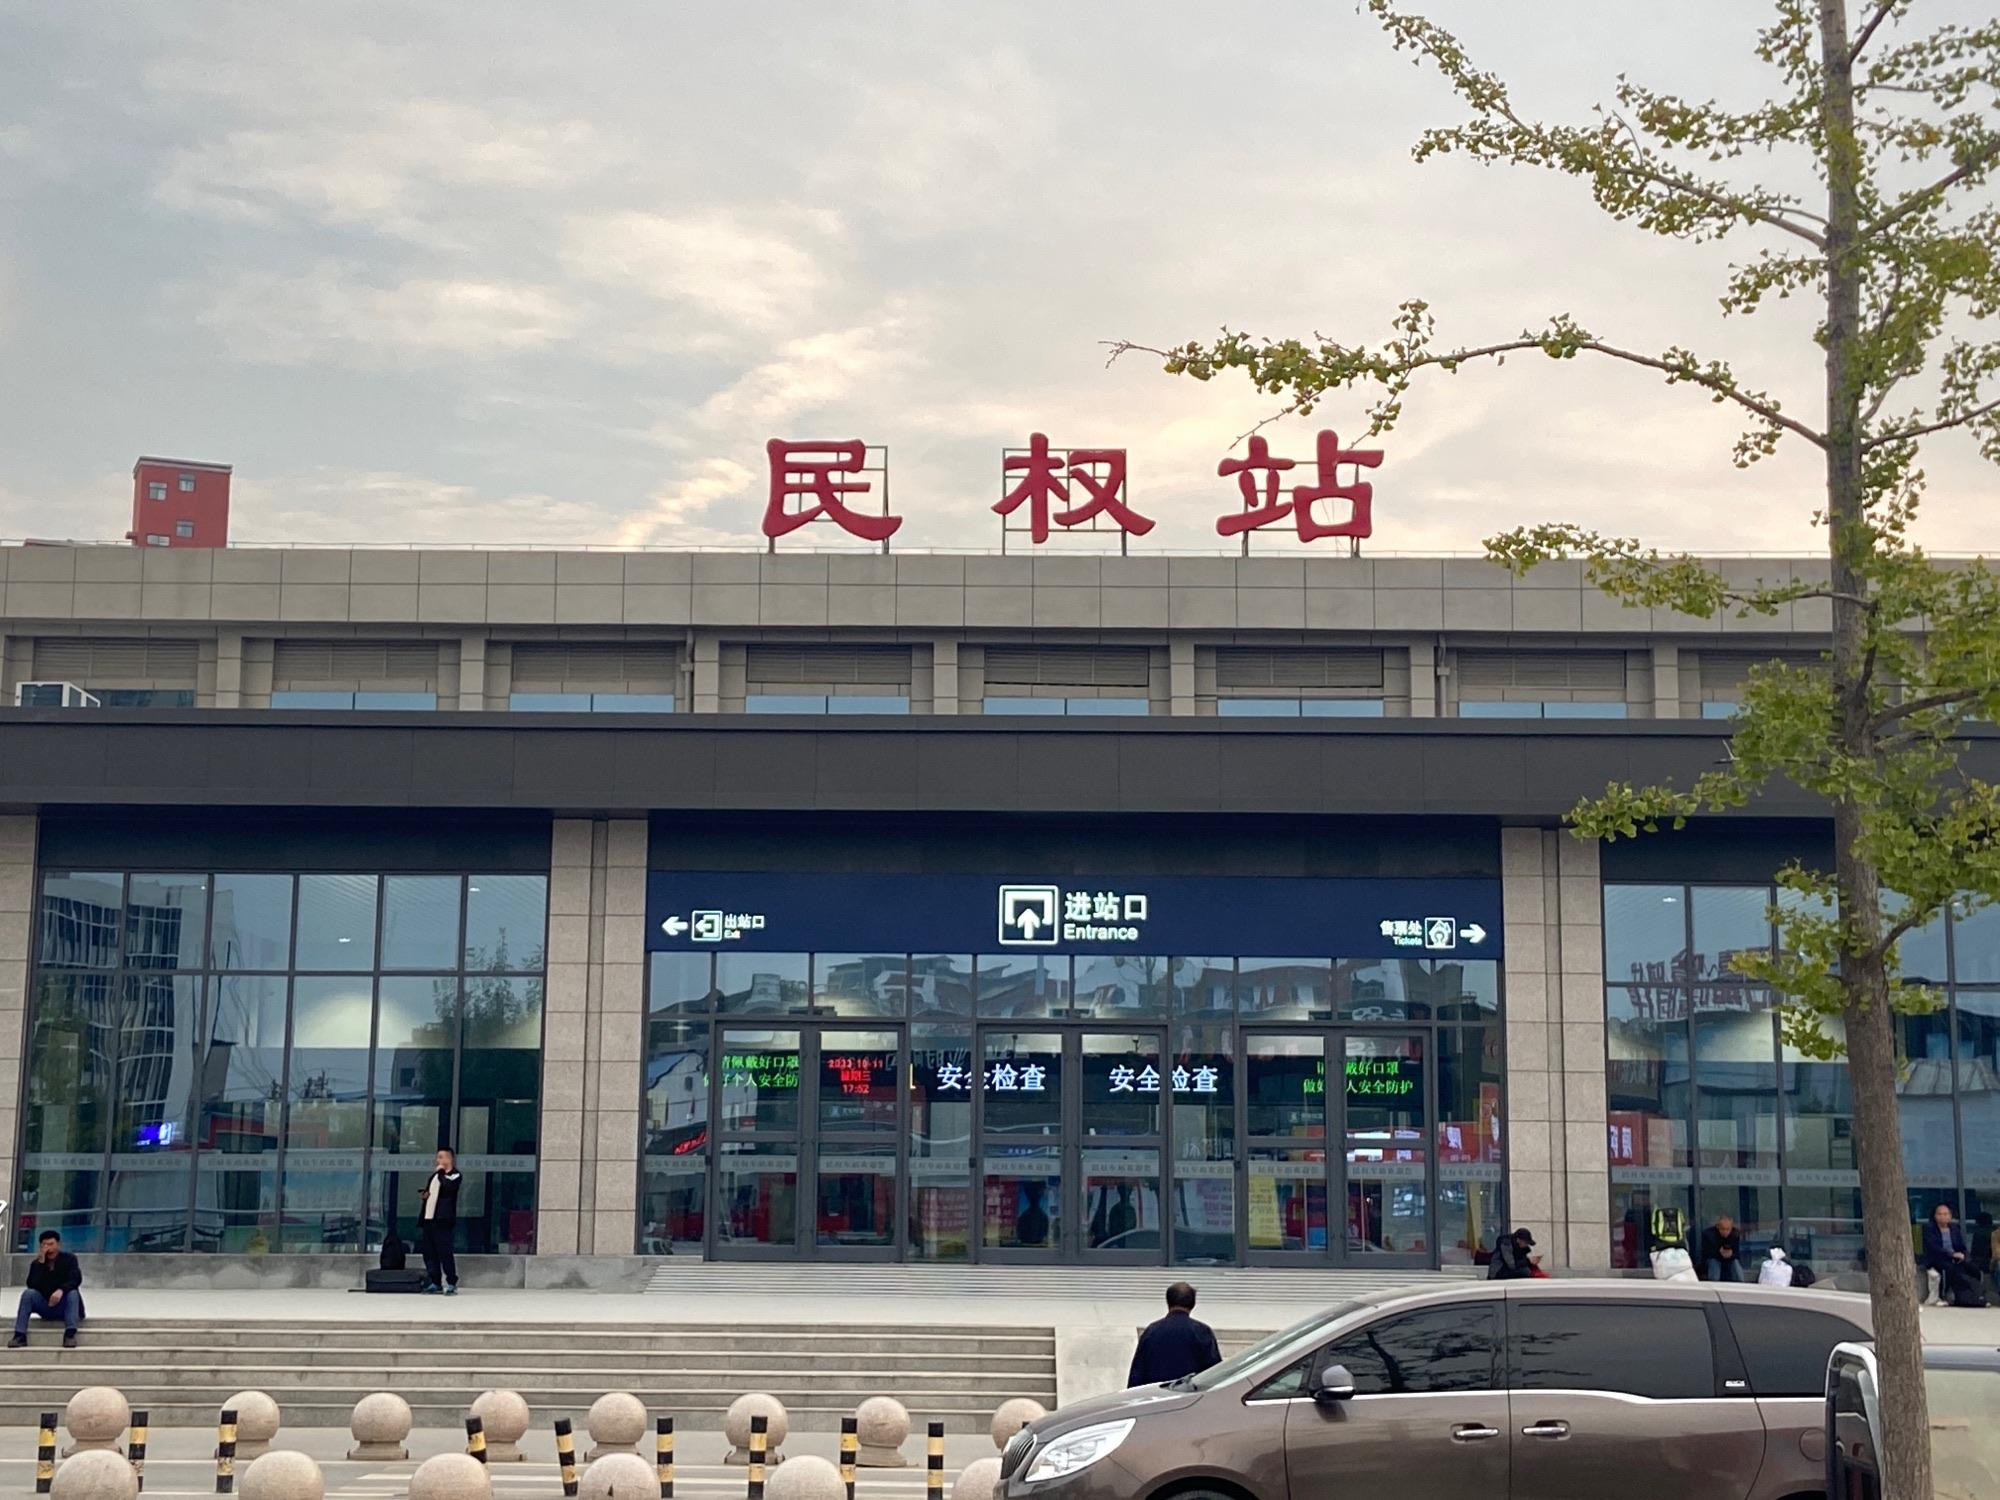
地标名称：民权站
所在城市：商丘市·民权县